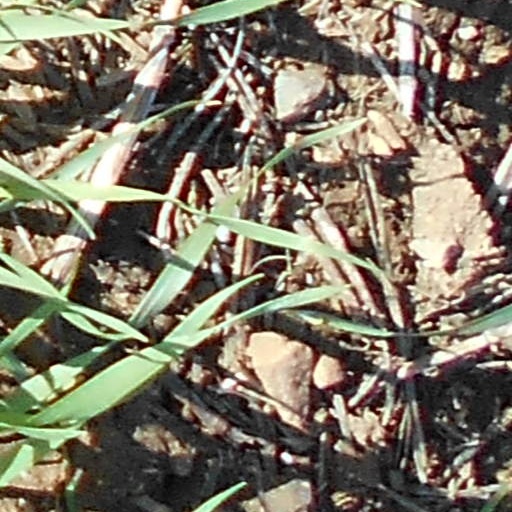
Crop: wheat